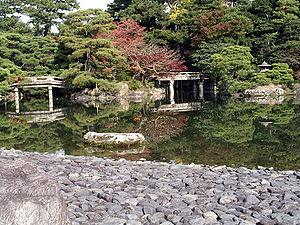
Le Kyōto-gosho est le palais impérial de Kyoto, au Japon, qui servit de résidence officielle à l'empereur jusqu'en 1868, au début de l'ère Meiji. Cette année-là, Tokyo devint la nouvelle capitale japonaise et la cour impériale migra alors vers le château d'Edo qui fut rebaptisé Kōkyo, afin d'en faire la nouvelle résidence de l'empereur. Depuis le Kyōto-gosho n'est plus qu'une résidence secondaire de la famille impériale. Cependant, les cérémonies de couronnement des empereurs Taishō et Shōwa eurent lieu au palais.